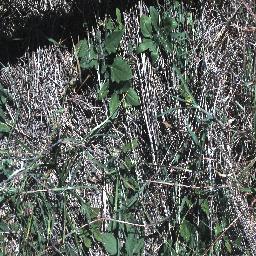
Label: negative